1895–96 Yale Bulldogs men's ice hockey season

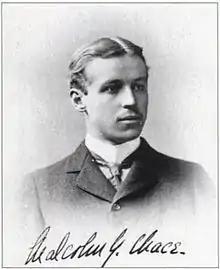
Malcolm Greene Chace

Yale can trace its ice hockey history back to 1893, however, it wasn't until 1895 that they played their first intercollegiate match. Malcolm Chace, who was also a nationally-ranked tennis player, founded the Yale men's team in his senior year, serving as both captain and manager of the club.